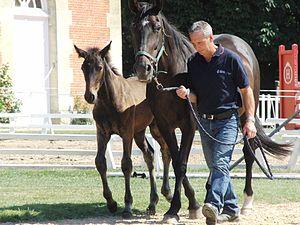
Une jument trotteur français (TF) et son poulain de l'année présentés lors des ""Jeudis du Pin"", Haras du Pin, Orne, France
Les Haras nationaux sont, de 1665 à 2010, l'administration des haras publics français, dédiée à l'élevage des chevaux. Constituant l'une des plus anciennes administrations françaises, leurs origines remontent aux Haras royaux, créés sous Colbert. Brièvement supprimés durant la Révolution, ils sont restaurés sous le nom de Haras impériaux par Napoléon Iᵉʳ, puis réformés en 1874, devenant les Haras nationaux, organisation qui perdure plus d'un siècle. En 1999, les HN acquièrent le statut d'établissement public à caractère administratif. Un regroupement est opéré en 2010 avec l'École nationale d'équitation, pour former l'Institut français du cheval et de l'équitation.